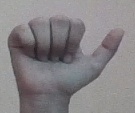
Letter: dhad